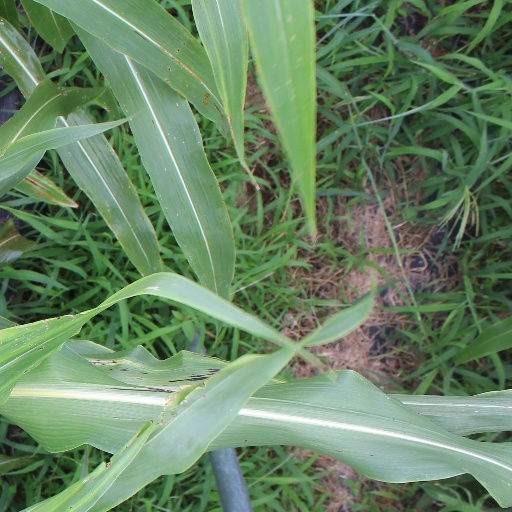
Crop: sorghum